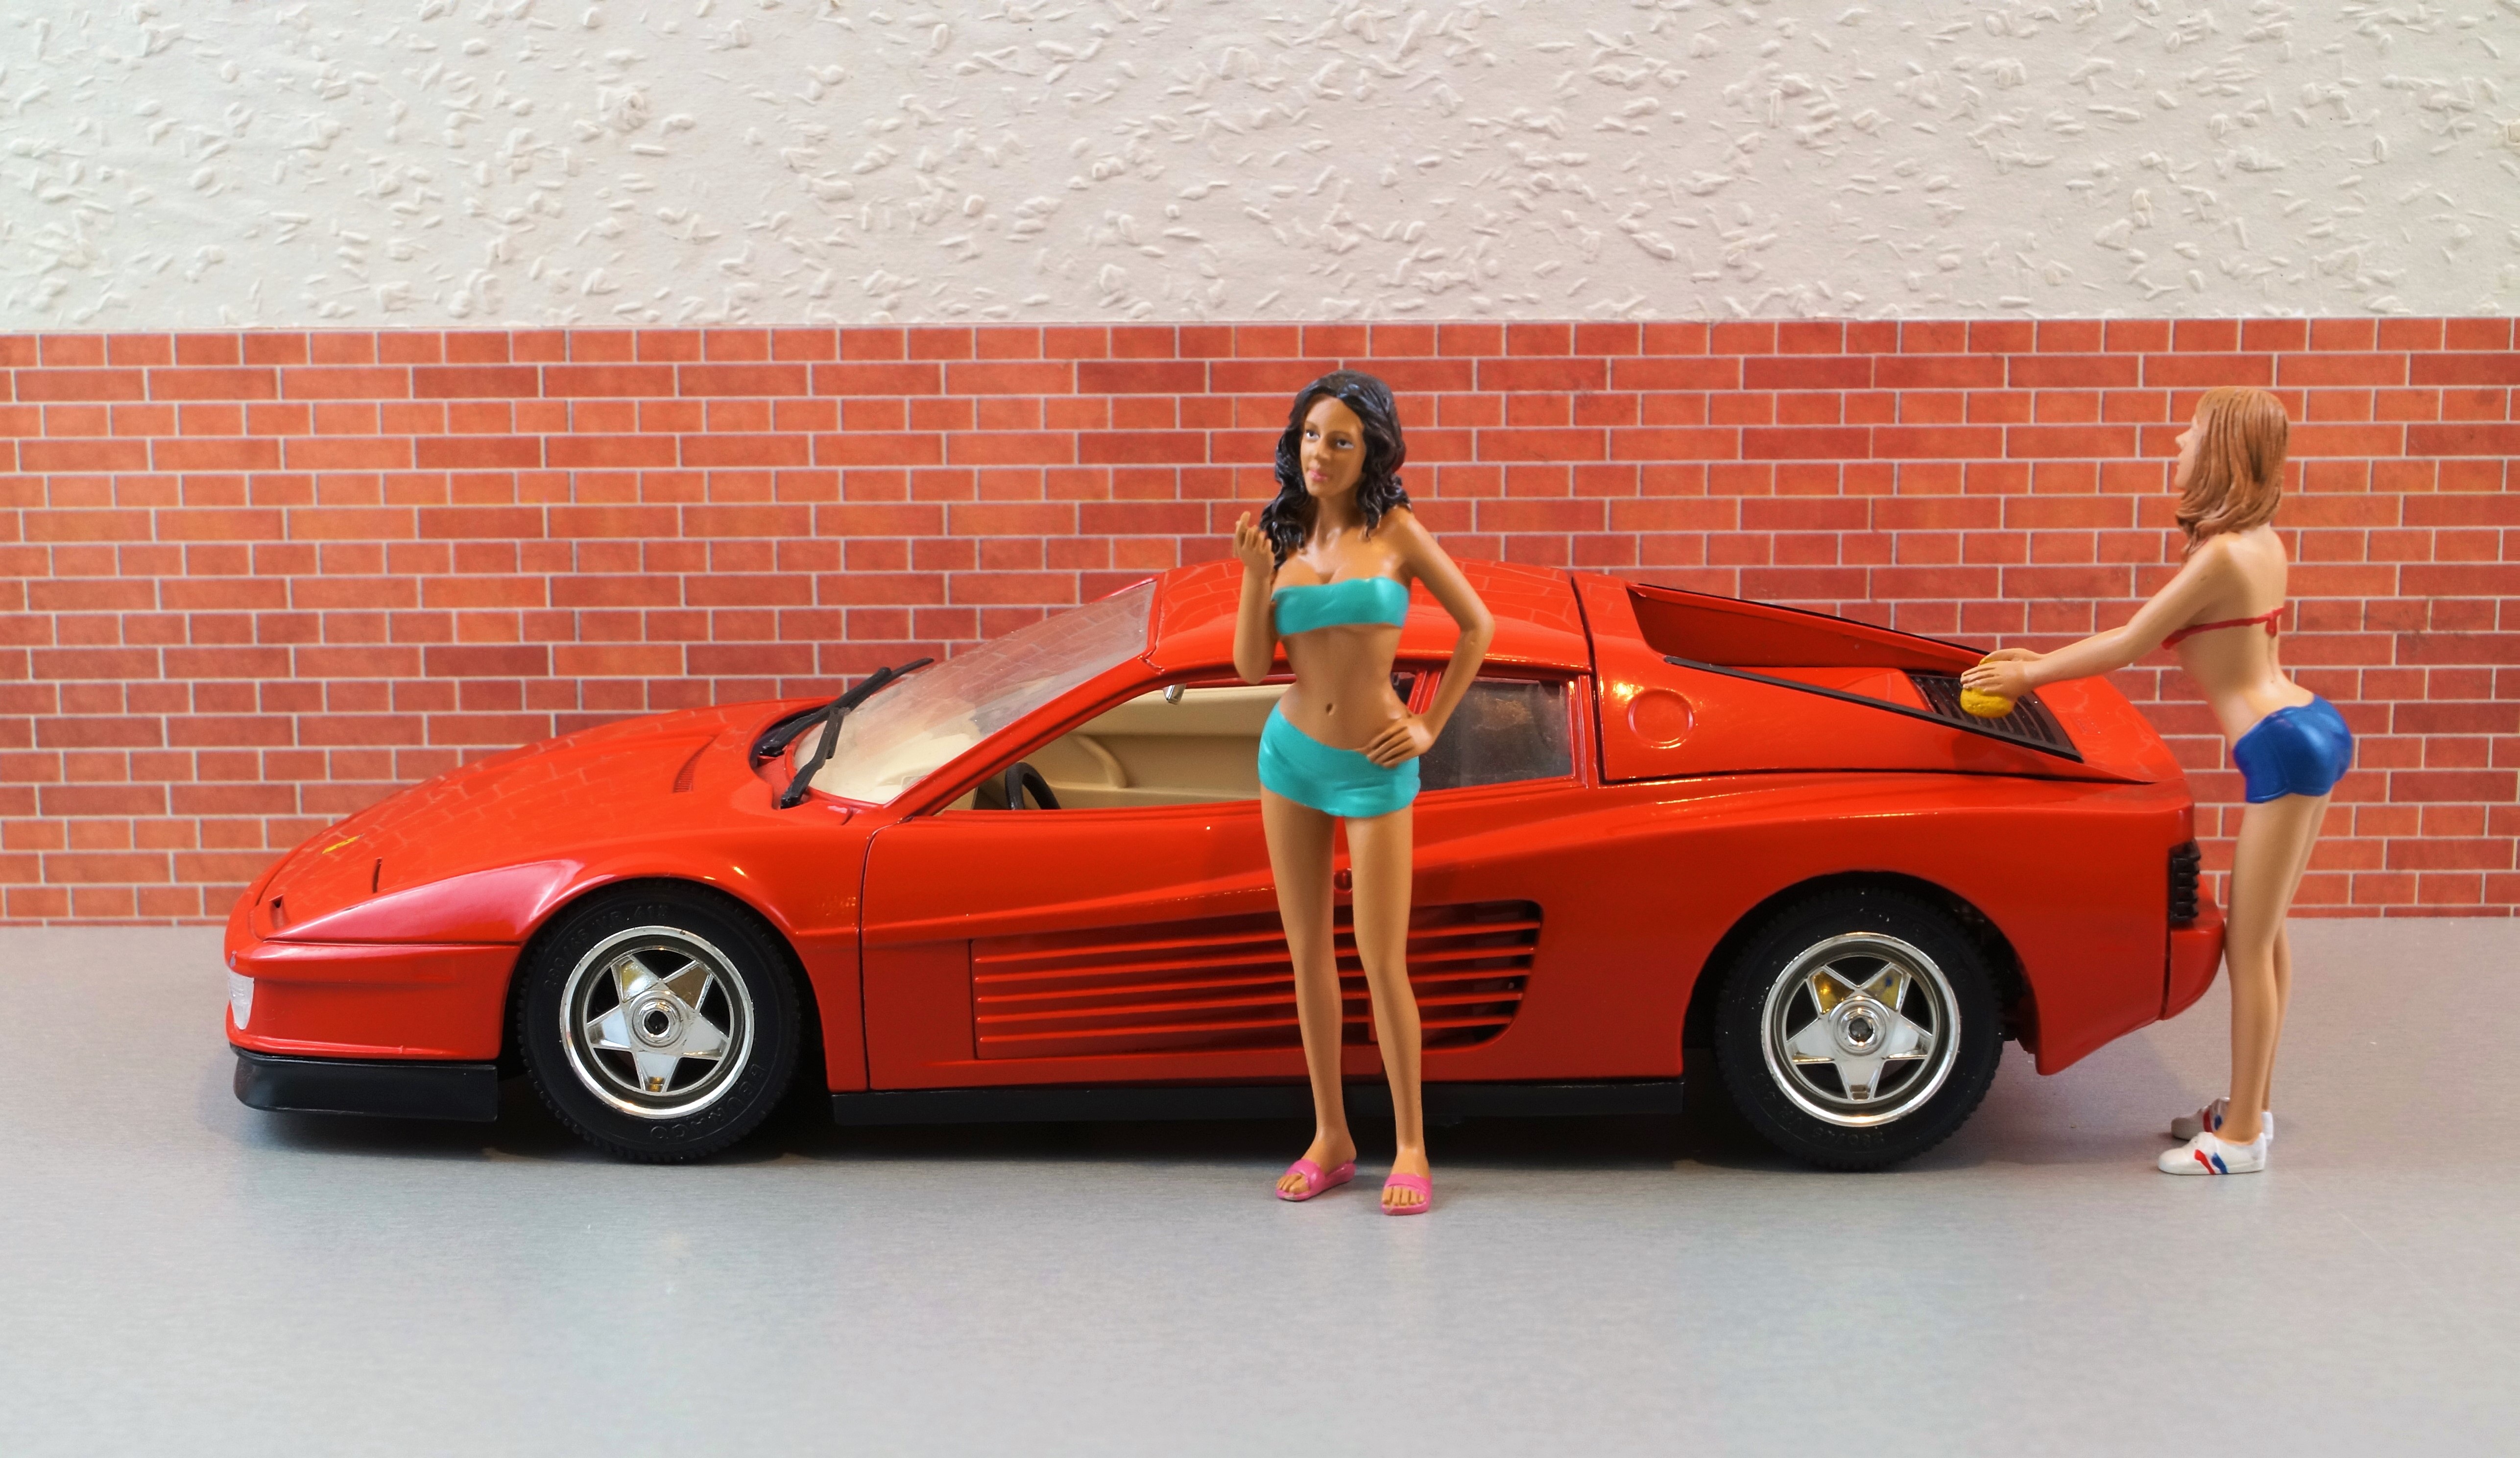
car, old, model, red, vehicle, auto, bikini, automotive, sports car, hood, race car, supercar, doll, motor, toys, oldtimer, sexy, classic, diorama, ferrari, motorsport, carwash, car wash, model car, land vehicle, automobile make, automotive design, luxury vehicle, ferrari spa, ferrari f50, ferrari 288 gto, ferrari 348, ferrari testarossa, testarossa